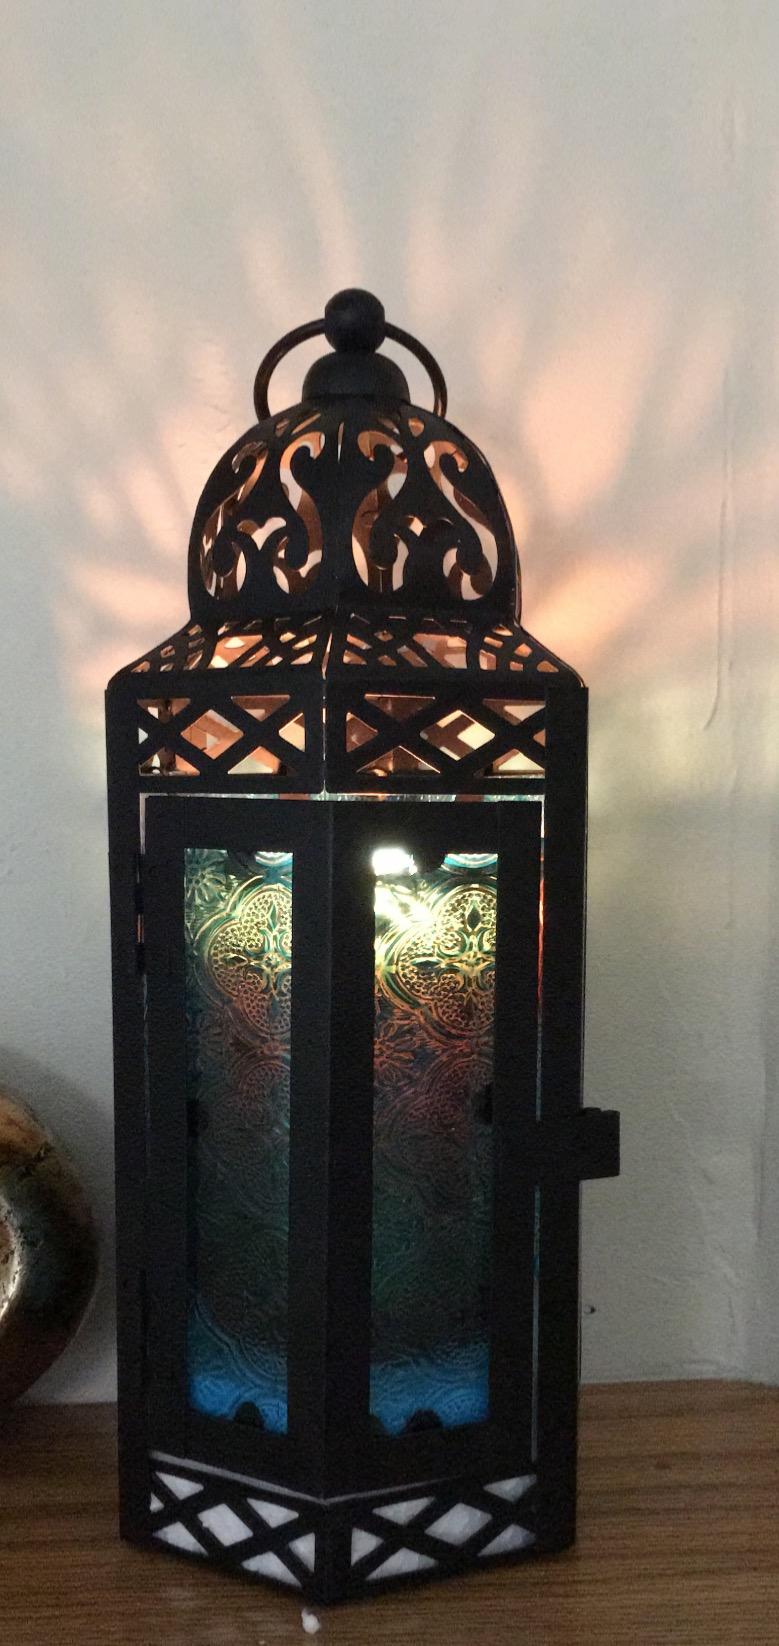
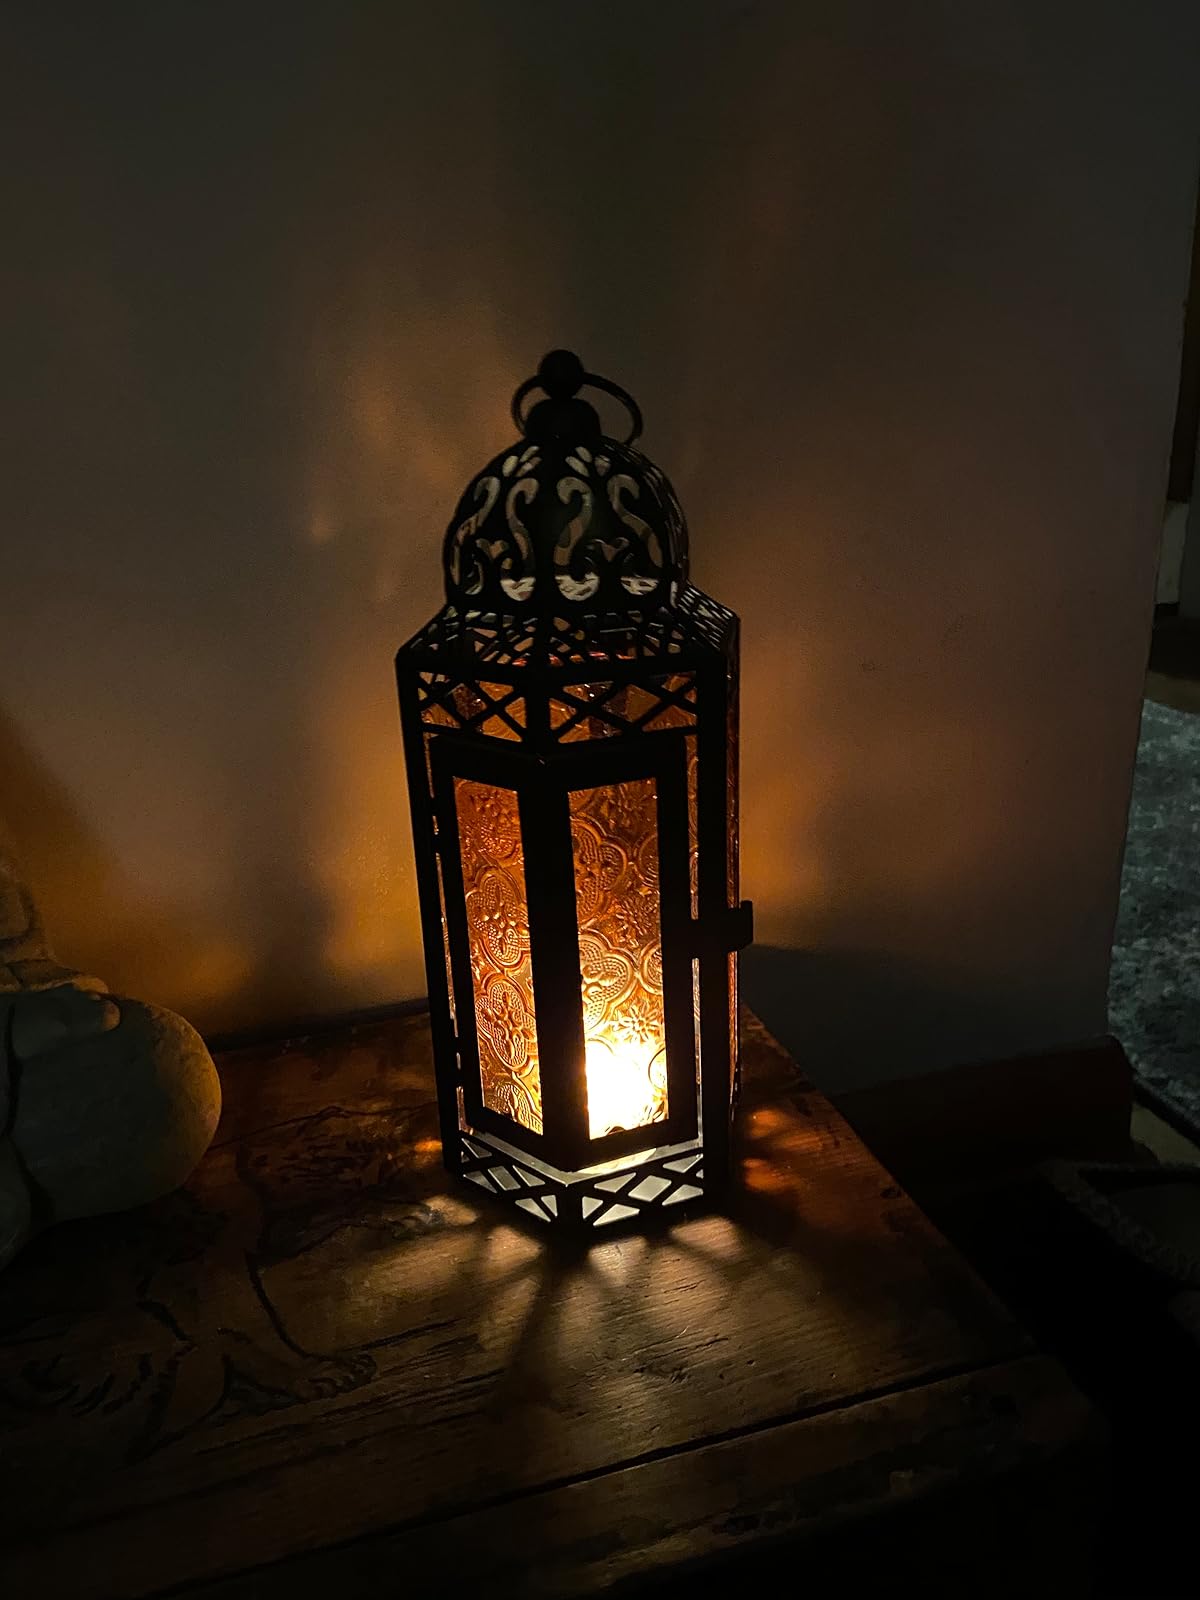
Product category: lantern
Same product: no